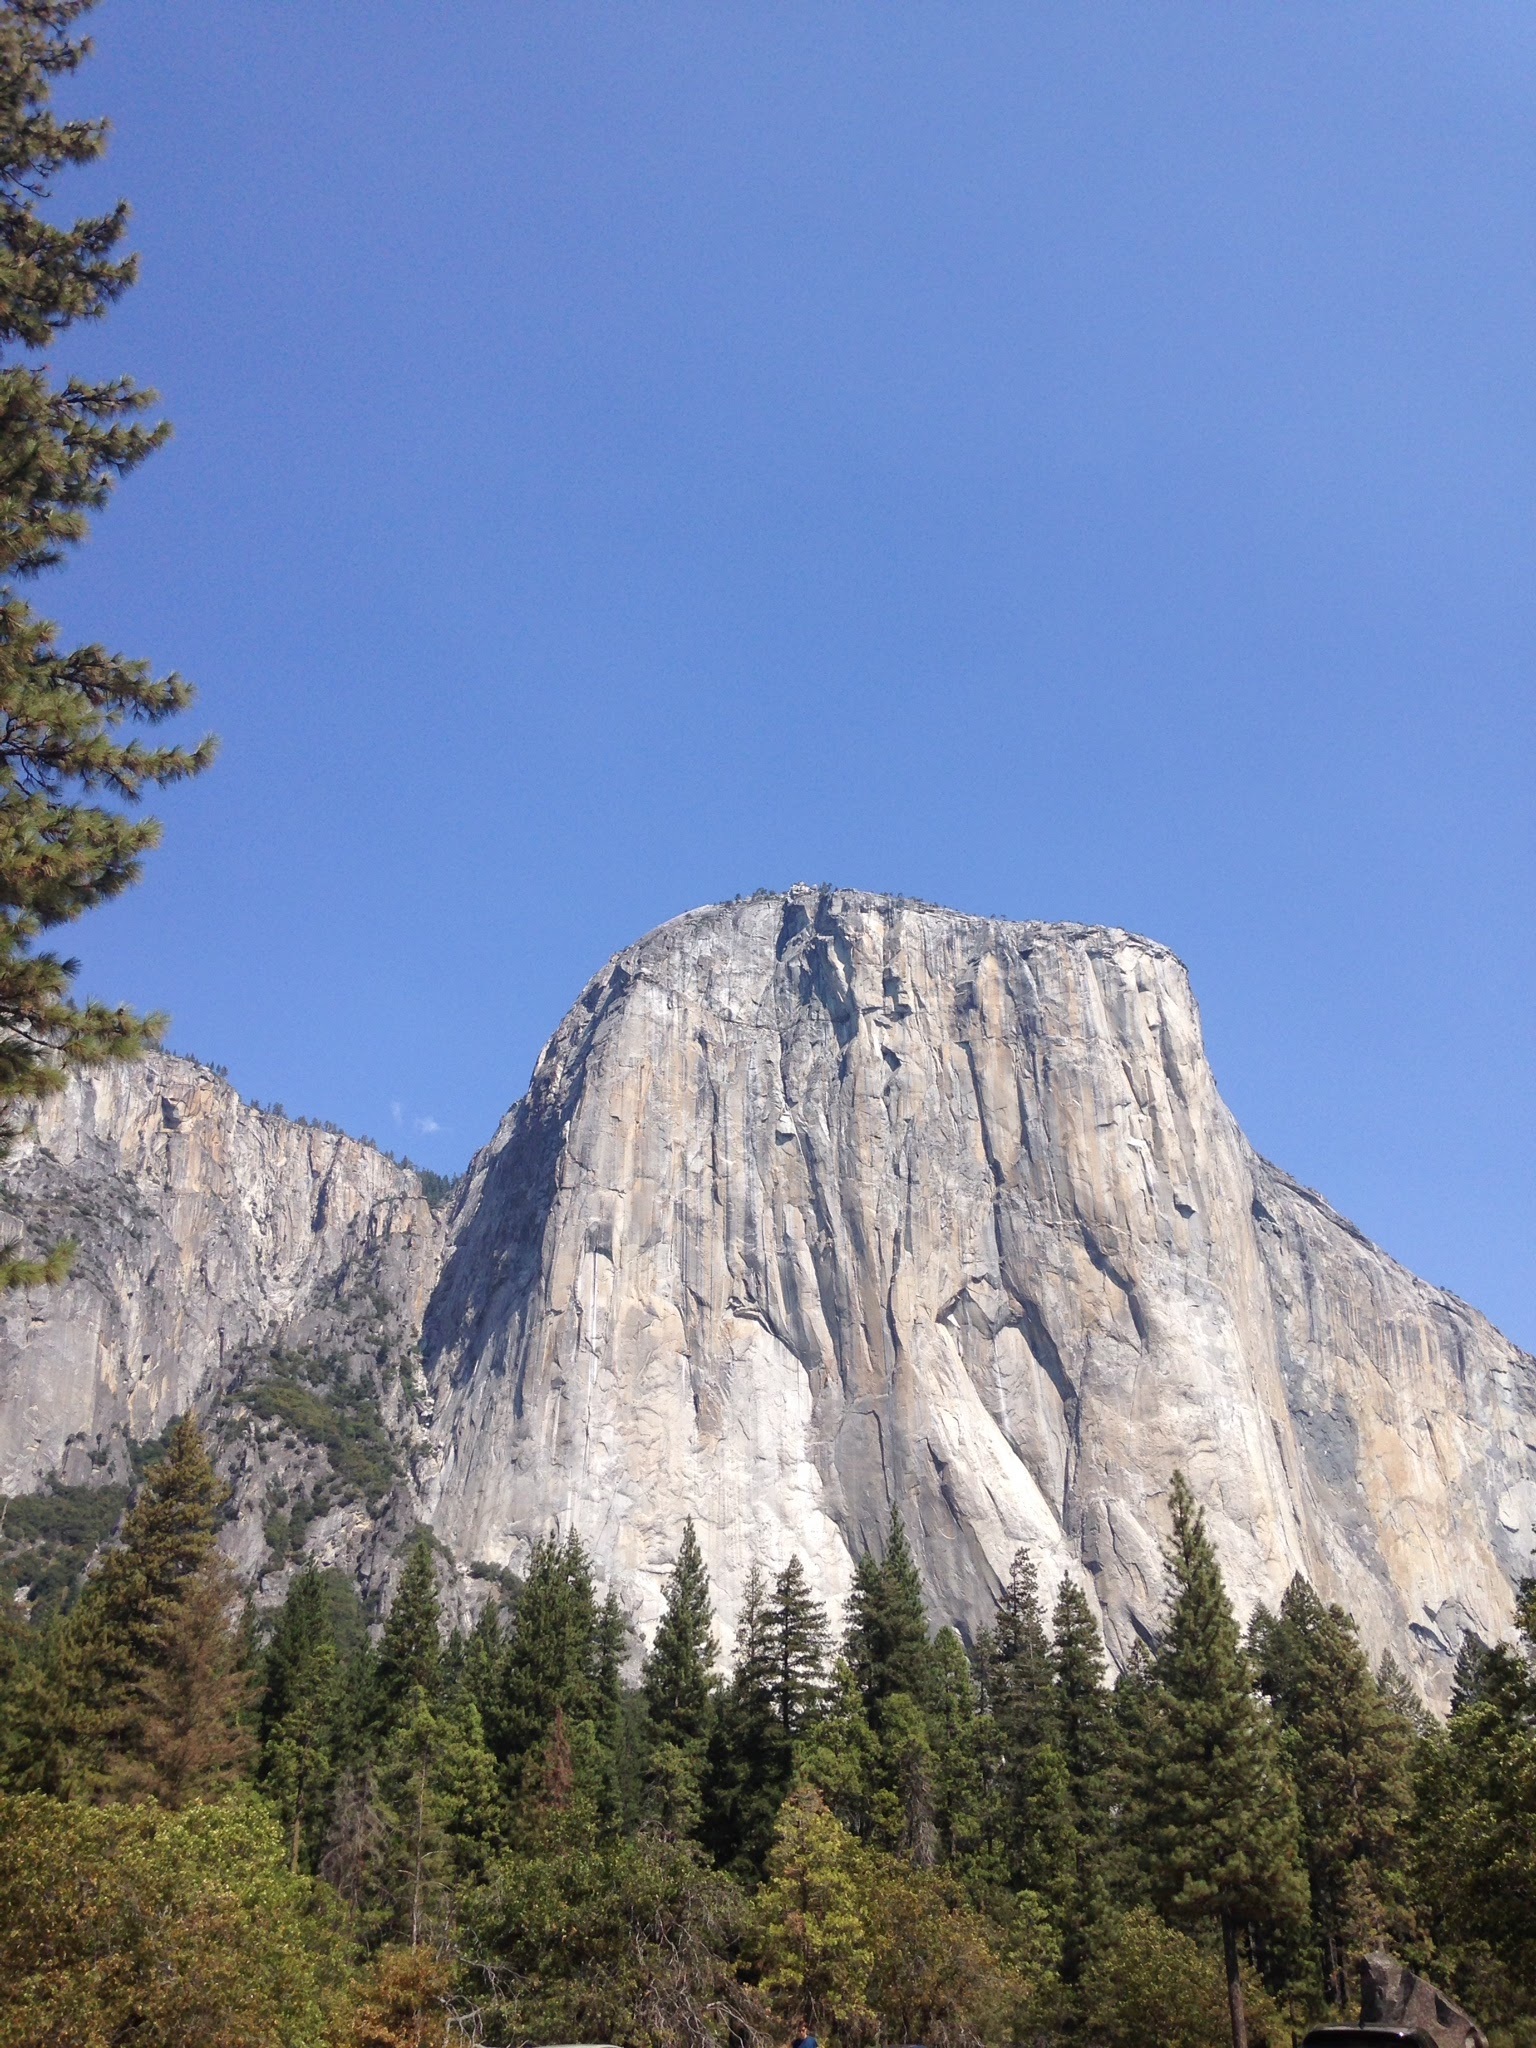
rock, wilderness, walking, mountain, adventure, mountain range, recreation, formation, cliff, park, terrain, national park, ridge, summit, geology, plateau, landform, outdoor recreation, geographical feature, mountainous landforms